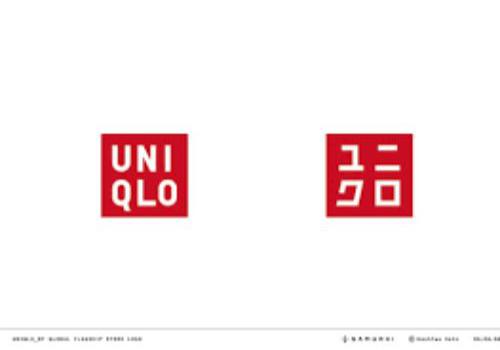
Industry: Clothes